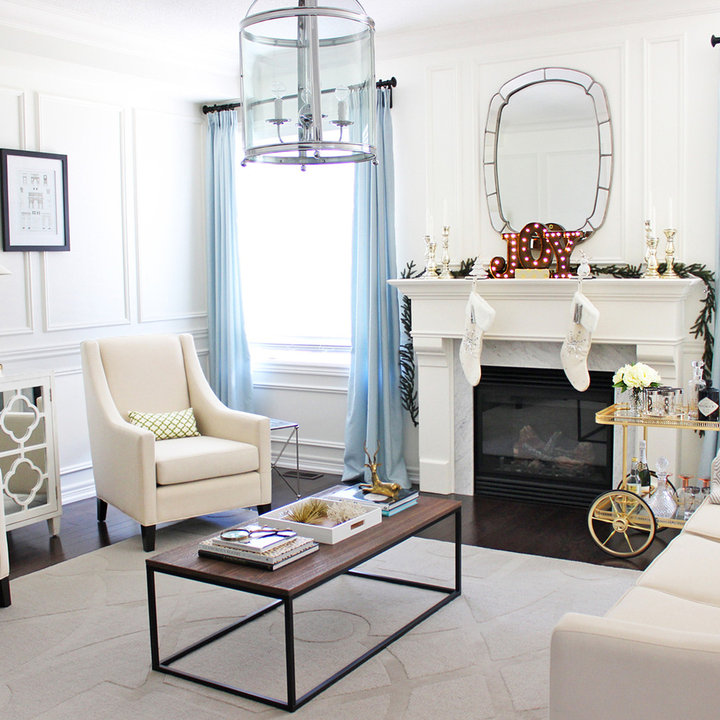
Style: Vintage